Doping in figure skating

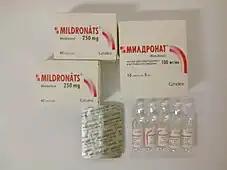
Example of meldonium in a capsule and injectable

Meldonium (mildronate; 3-(2,2,2-trimethylhydrazinium)propionate) is a cardio-protective drug. Under the WADA banned list of substances, meldonium is an S4 substance. It is typically a drug that helps improve circulation to the brain and been used for heart conditions such as angina. This drug is produced in Latvia and most commonly used in northern Europe such as Eastern European Counties such as Russia, Ukraine, Moldova, Belarus, Azerbaijan, and Armenia and not currently approved by U.S. Food and Drug Administration (FDA) and in many countries of the European Union (EU). As stated in this BBC article, "It is produced out of Latvia, has been around for some time and is commonly used in northern Europe.